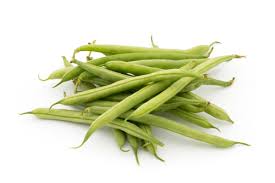
Yemek: taze_fasulye